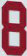
Number: 8